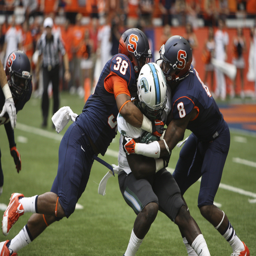
american football players combine for a tackle against educational institution campus .